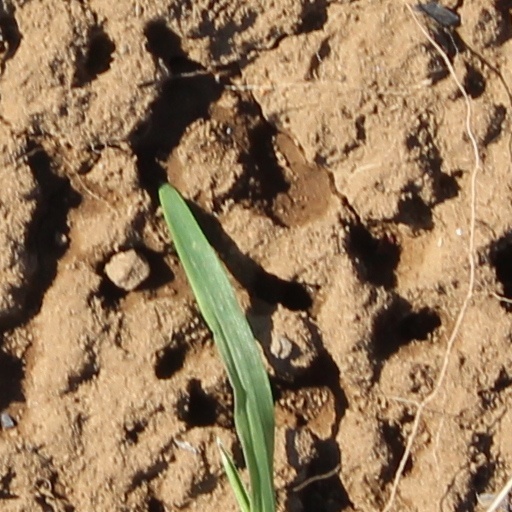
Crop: wheat